Rafi Muhammad Chaudhry

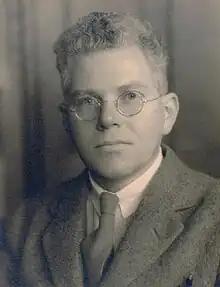
In 1948 Mark Oliphant sent a letter to Muhammad Ali Jinnah recommending he hire Chaudhry.

In 1948, months after the partition of India into dominions of India and Pakistan, Chaudhry was in Great Britain and was contacted by Indian Premier Jawaharlal Nehru. Nehru offered him a senior position at the National Physical Laboratory of India. Chaudhry consulted mentor Mark Oliphant about the offer, and Oliphant wrote a letter to the governor-general of Pakistan, Muhammad Ali Jinnah. The letter encouraged Jinnah to engage his country in research in nuclear technology, particularly nuclear physics. According to Oliphant, no other Muslim scientist was available in the South Asia except Chaudhry who could prove useful for the newly born country in the field of nuclear technology. However, Nehru learned of this development, and personally offered him a position of deputy directorship of the National Physical Laboratory.